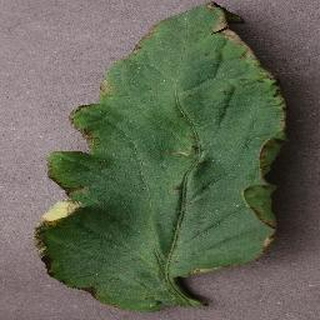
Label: tomato_bacterial_spot